Limassol

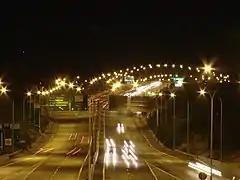
A1 motorway in Limassol

The Limassol Marina, built in 2014, is located west of the Limassol Castle, on the Old Port. This new development allows berthing of ocean-going yachts, having hosted its first yachts in 2013. The marina has a capacity of 1,000 vessels.